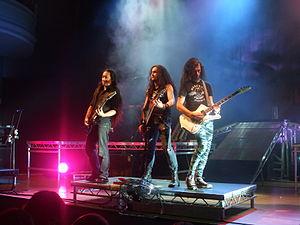
DragonForce est un groupe de power metal britannique, originaire de Londres, en Angleterre. Formé en 1999, le groupe qualifie sa musique « d'extreme power metal » pour souligner le fait qu'ils jouent une forme de power metal plus extrême et plus rapide que la moyenne des groupes du genre. Leur jeu est en effet caractérisé par des tempo très rapides ainsi que des effets sonores rappelant les jeux vidéo et des paroles ayant trait à la culture fantasy.